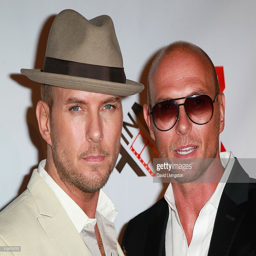
person and actor attend a screening of films .